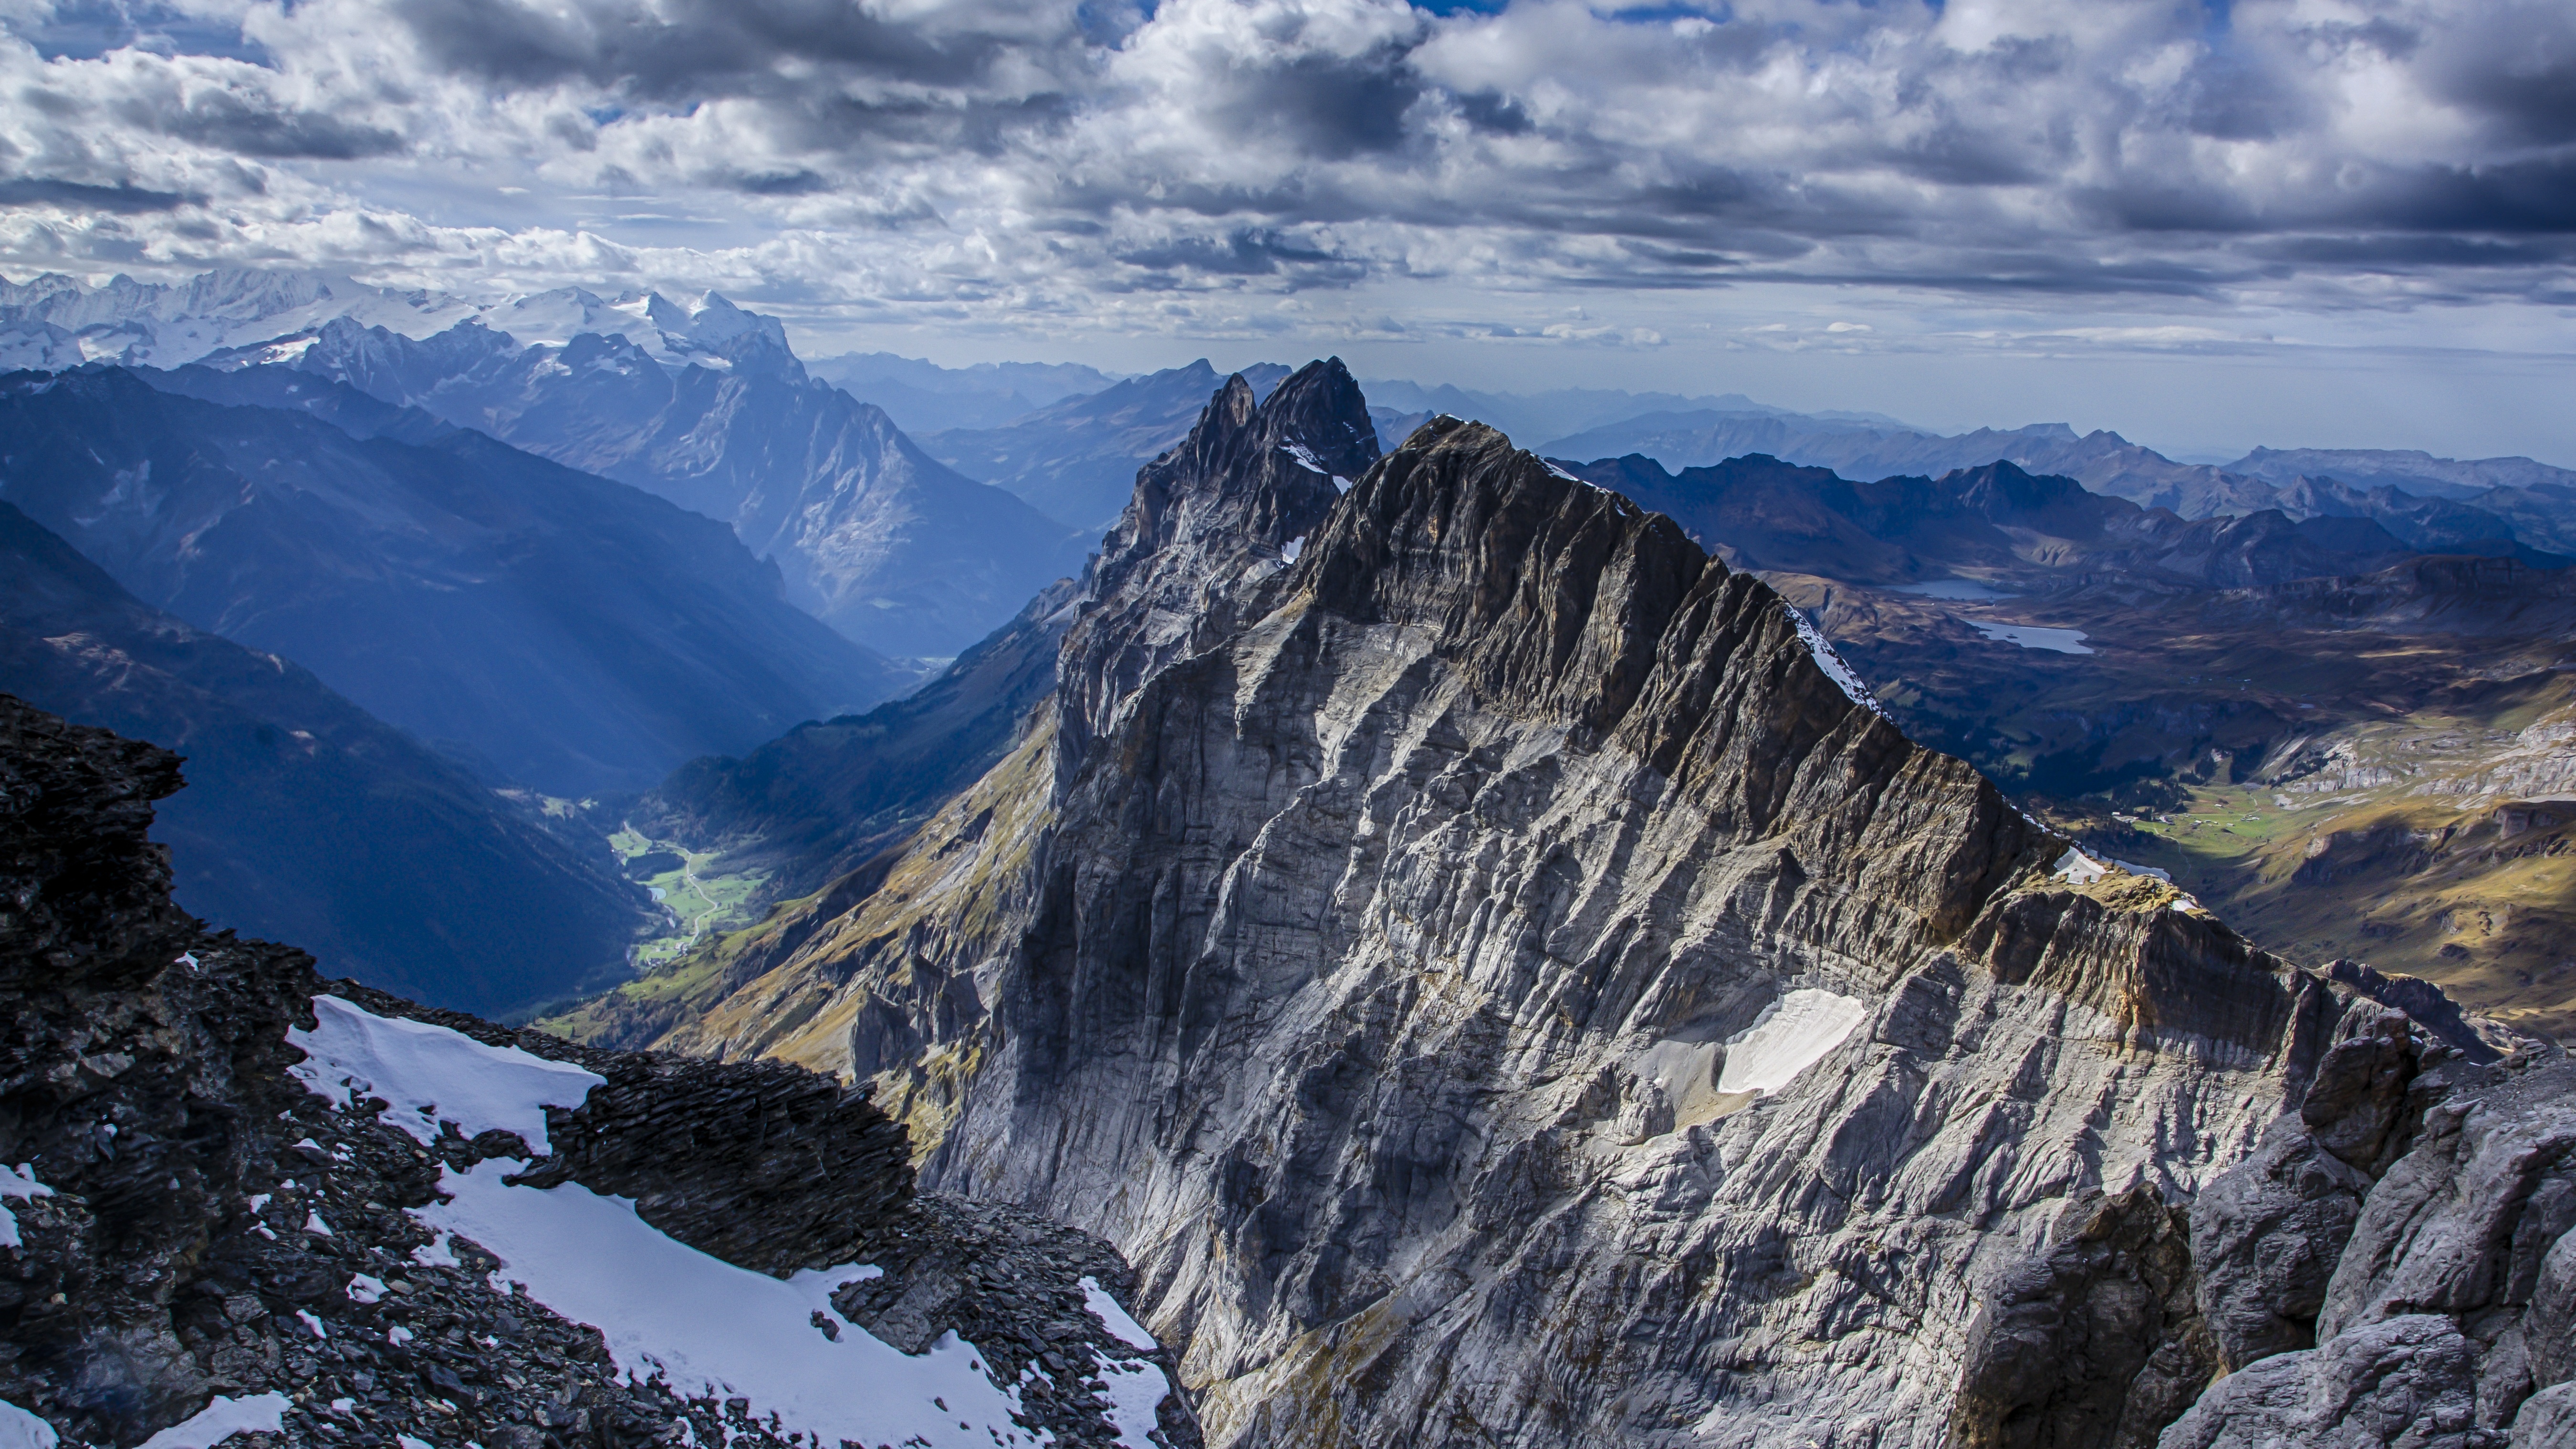
mountainous landforms, mountain, mountain range, nature, landform, geographical feature, wilderness, ridge, weather, snow, alps, fell, adventure, landscape, mountaineering, mountain pass, cirque, summit, plateau, walking